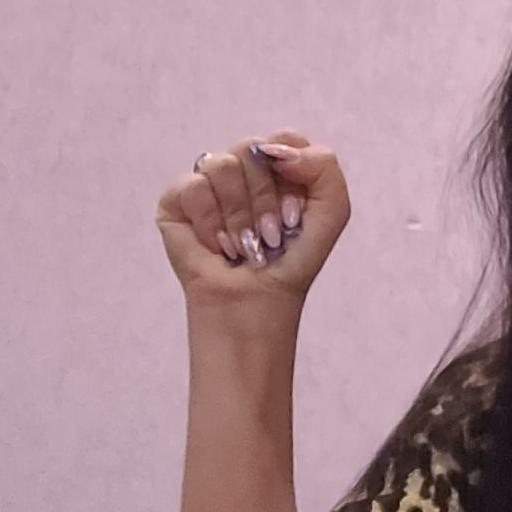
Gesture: fist